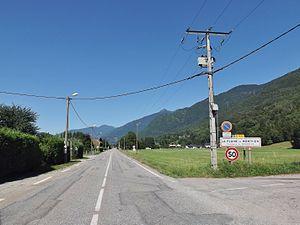
Vue de la route départementale RD 925, entrant ici dans l'agglomération de la commune de Monthion (la Plaine), près d'Albertville en Savoie.
Monthion est une commune française située dans le département de la Savoie, en région Auvergne-Rhône-Alpes.
La route nationale 525 ou RN 525 était une route nationale française reliant Goncelin à Roselend.